Jenni Rivera

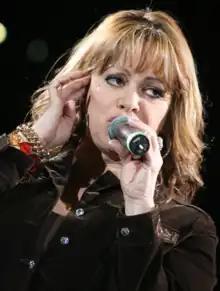
Rivera performing at the Pepsi Center in 2009

In 2009, she changed course and recorded her first full mariachi studio album titled "La Gran Señora", which garnered a Latin Grammy nomination for Best Ranchero Album. It peaked at No. 2 on the "Billboard" Top Latin Albums chart in the United States. In an interview Rivera said that releasing the album was very daring and marked her career in a positive way. She said she wanted to grow as an artist and the people that listen to banda will listen to mariachi if they find a good album that they feel is worth buying. She went on to say there are certain nationalities that will listen to mariachi and not banda. Those were the people that she was going after. She also stated, "Commercializing a ranchera album is much harder. There had not been a successful female mariachi artist in a long time. It was a big risk, but it was a risk that I was willing to take. "La Gran Señora" ended up being the biggest-selling [regional Mexican] album of 2010."